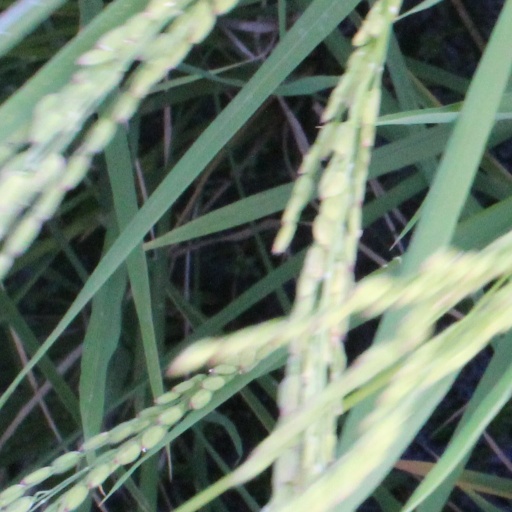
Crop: rice